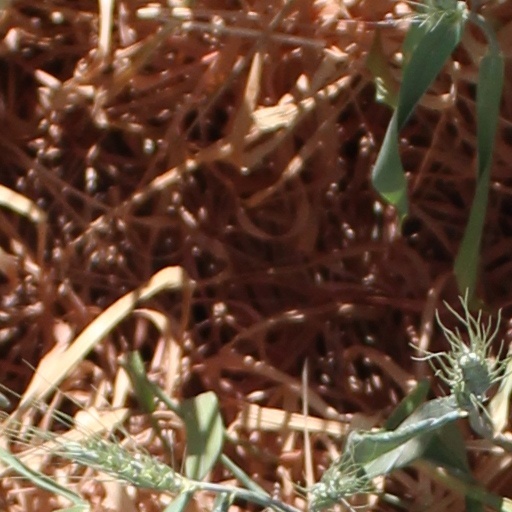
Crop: wheat